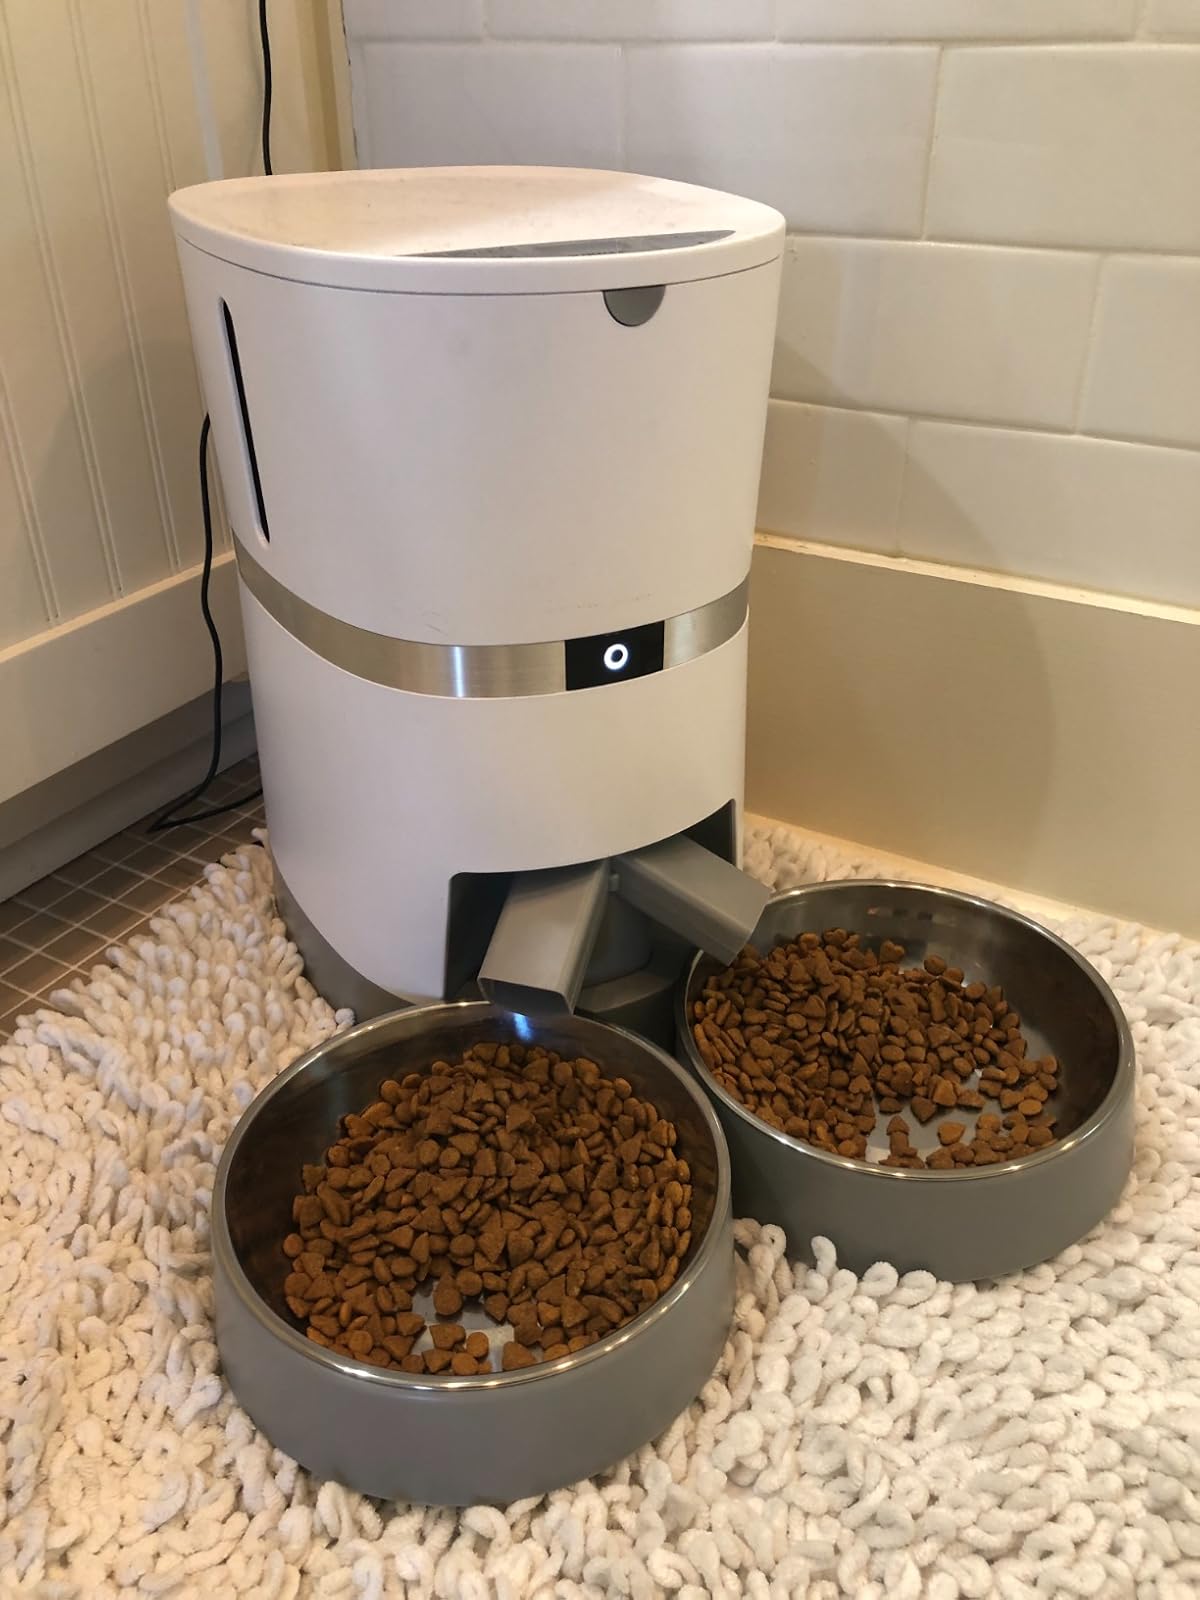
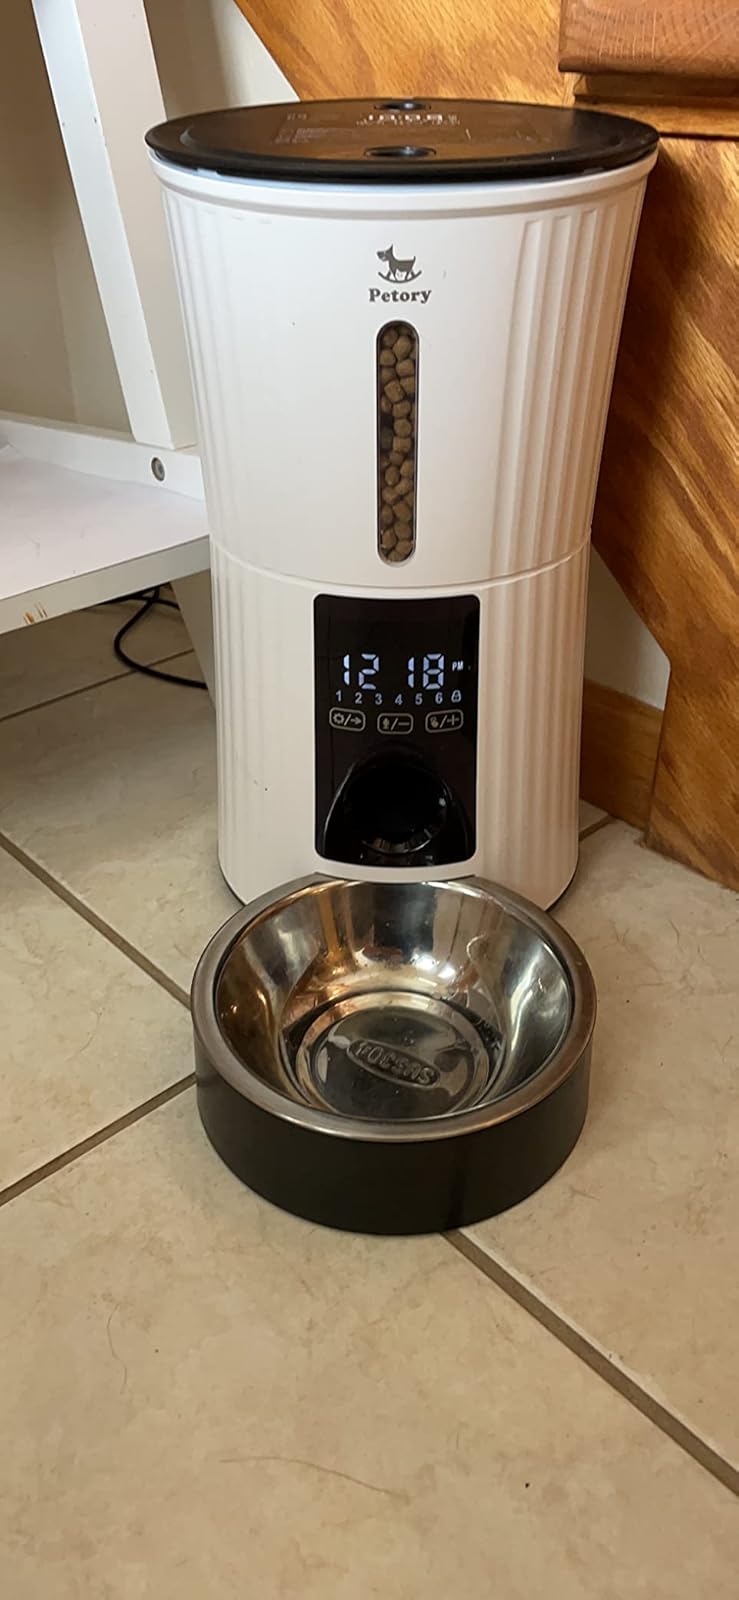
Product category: items_feeder
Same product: no